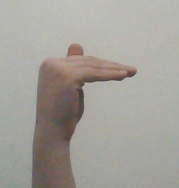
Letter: khaa